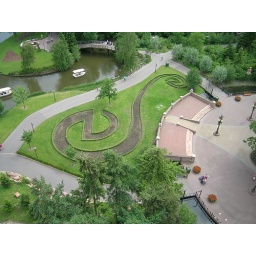
Efteling sign in the grass